Ninjemys

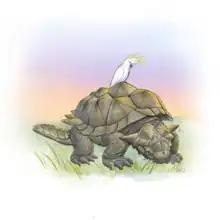
Live reconstruction of "Ninjemys"

Like other meiolaniids, "N. oweni" is believed to have been an herbivore, possibly a grazer like the related "Meiolania platyceps". It is generally thought that meiolaniids such as "Ninjemys" were terrestrial animals that used their spiked bodies and clubbed tails either in intraspecific combat or to fight off predators.